Eberhard Achterberg

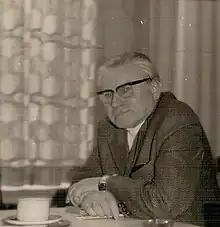
Eberhard Achterberg in 1974

Eberhard Achterberg (9 January 1910 in Oliva, West Prussia, now part of Gdańsk, Poland – 11 August 1983 in Neumünster) was a religious scholar, a journalist, a high-ranking Nazi official in the Amt Rosenberg and later a leading member of the German Unitarian Religious Community and school and university teacher.